Borgward Group

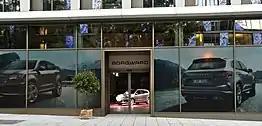
The first Borgward-Flagship-Store in Europe opened in June 2018 in Stuttgart

Borgward Group AG was a Chinese-German automobile brand established in 2010 with headquarters in Stuttgart, Germany. The company carried the name and logo of the former German brand Borgward. Design and engineering was located in Germany, but the cars were produced in China by Foton Motor.